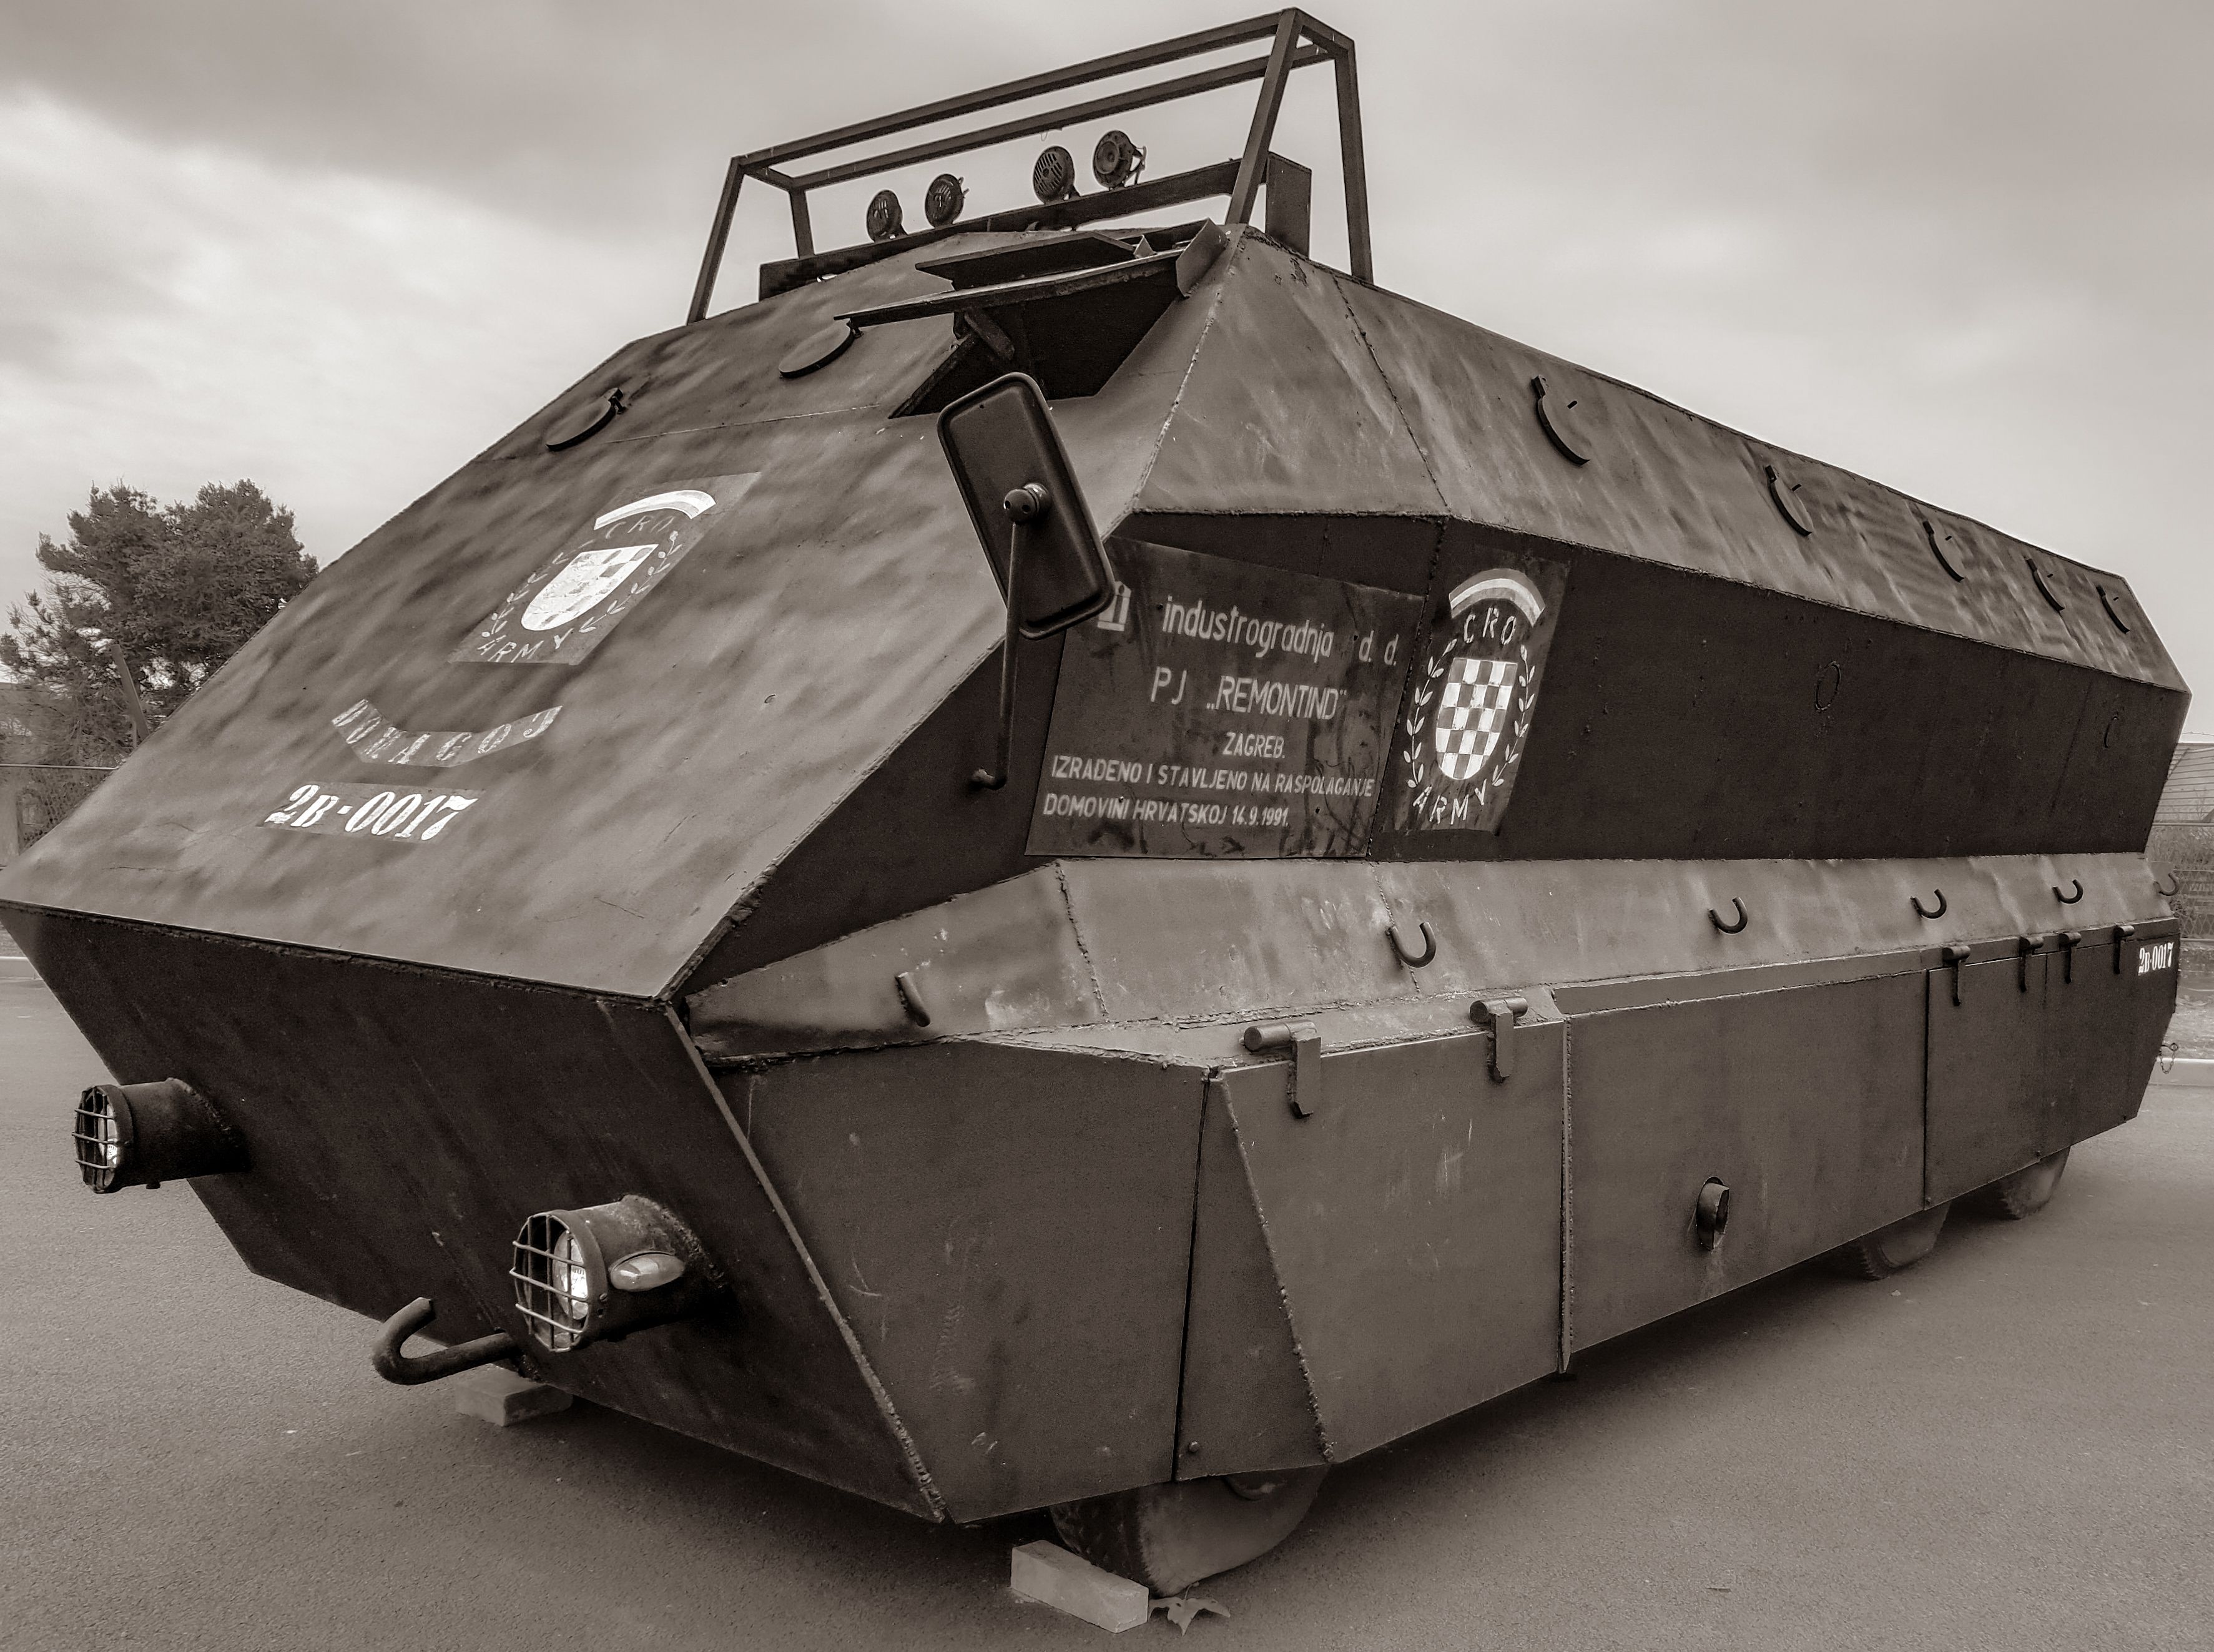
A Huge Military Vehicle
The image describes a military vehicle. The vehicle is marked with Croatian symbols and text, suggesting its heritage and possibly its unit of origin. The background is an area under a cloudy sky.
Straight-on shot. The scene portrays a military vehicle, possibly on display or in storage. The sepia tone enhances a sense of age and history. The setting appears to be outdoors, in a non-active operational area. The details on the side, in Croatian, provide historical context, emphasizing its rugged and utilitarian nature.
Labels: Amphibious Vehicle, Transportation, Vehicle, Armored, Military, Tank, Weapon, Watercraft, Machine, Boat, tree, sky, asphalt, Sky, Tree, military vehicle
Camera: samsung SM-G965F
Lens: Samsung Galaxy S9+ Rear Camera
Aperture: F2.4
Exposure: 1/380 sec
ISO: 50
Focal length: 4.3 mm